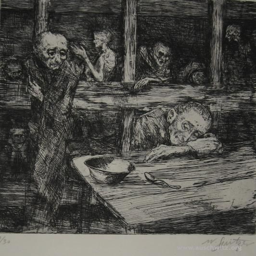
haunting paintings and drawings by the prisoners